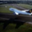
Label: airplane